Floyd Spence

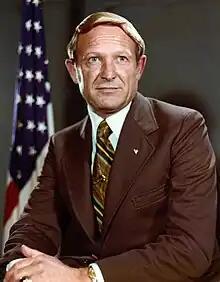
Spence in 1976

Floyd Davidson Spence (April 9, 1928 – August 16, 2001) was an American attorney and a politician from the U.S. state of South Carolina. Elected for three terms to the South Carolina House of Representatives from Lexington County as a Democrat, in 1962 Spence announced his decision to switch to the Republican Party, as he was unhappy with shifts in the national party.